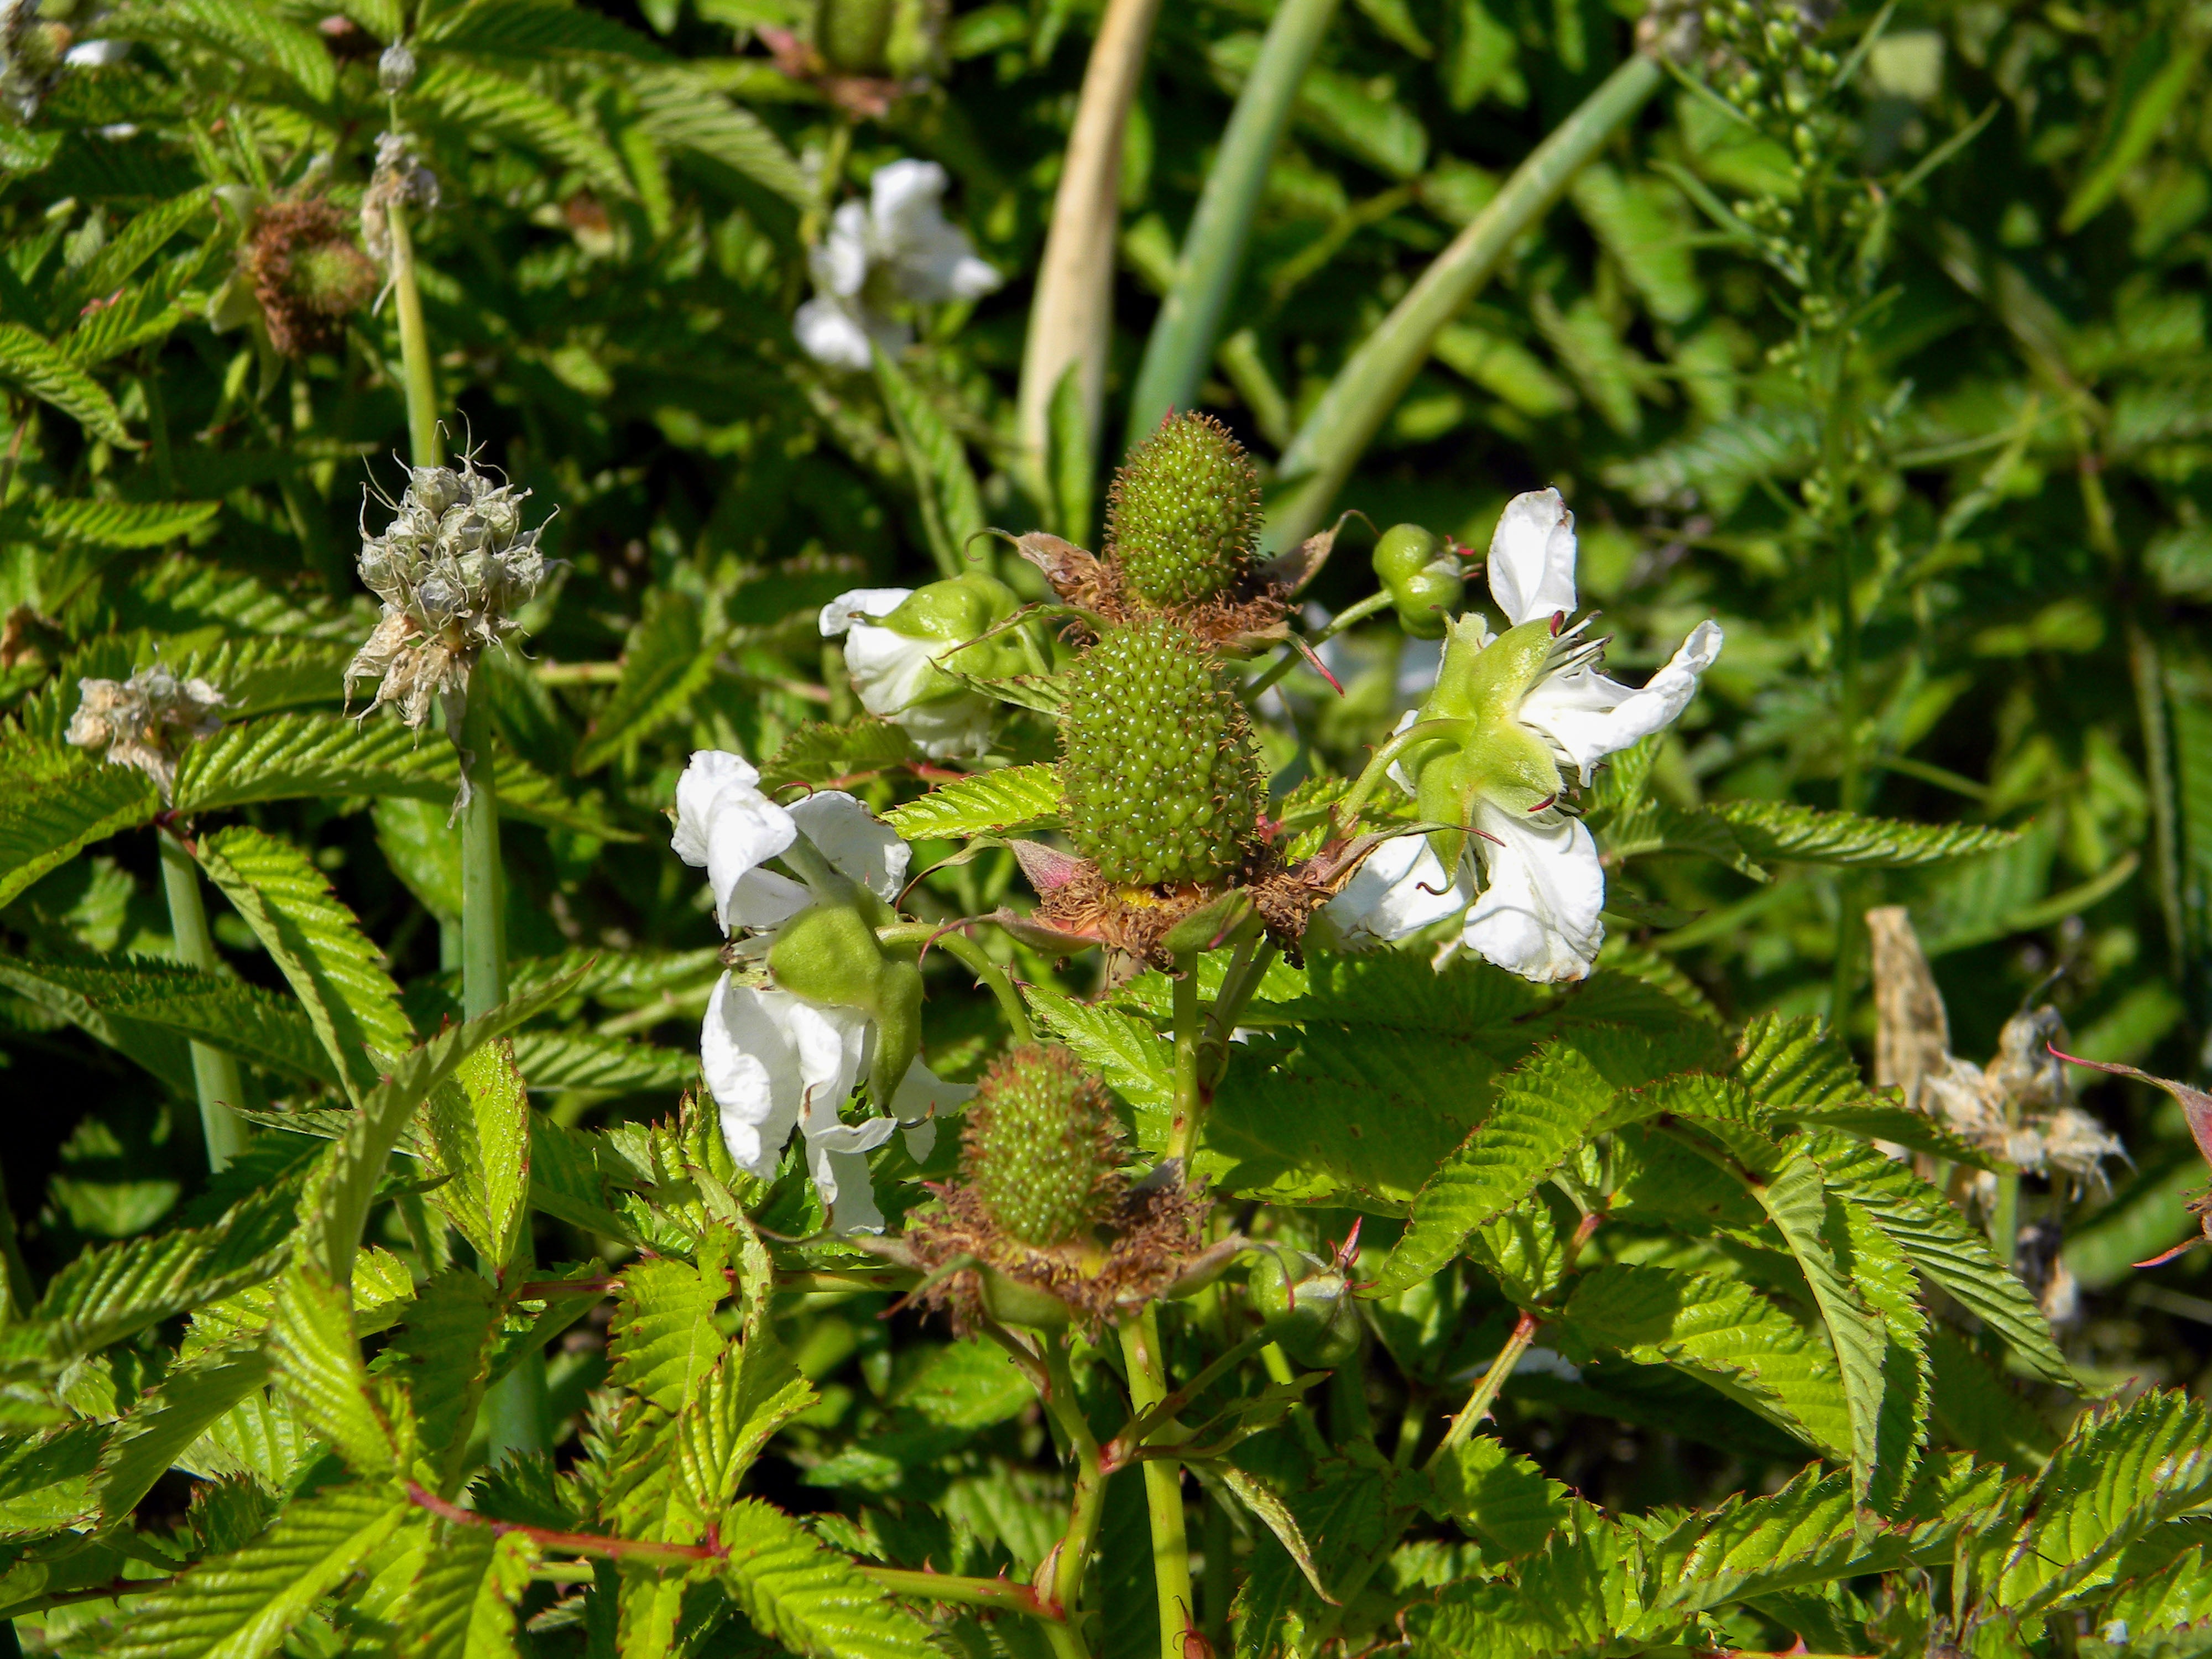
plant, raspberry, fruit, berry, flower, bush, harvest, herb, botany, garden, closeup, flora, wildflower, shrub, flowering plant, berries of a raspberry, raspberry bush, matures, subshrub, land plant